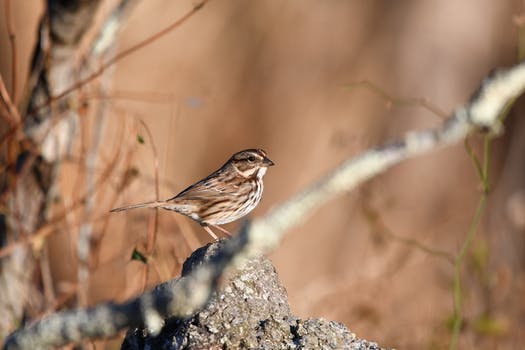
Label: No Watermark